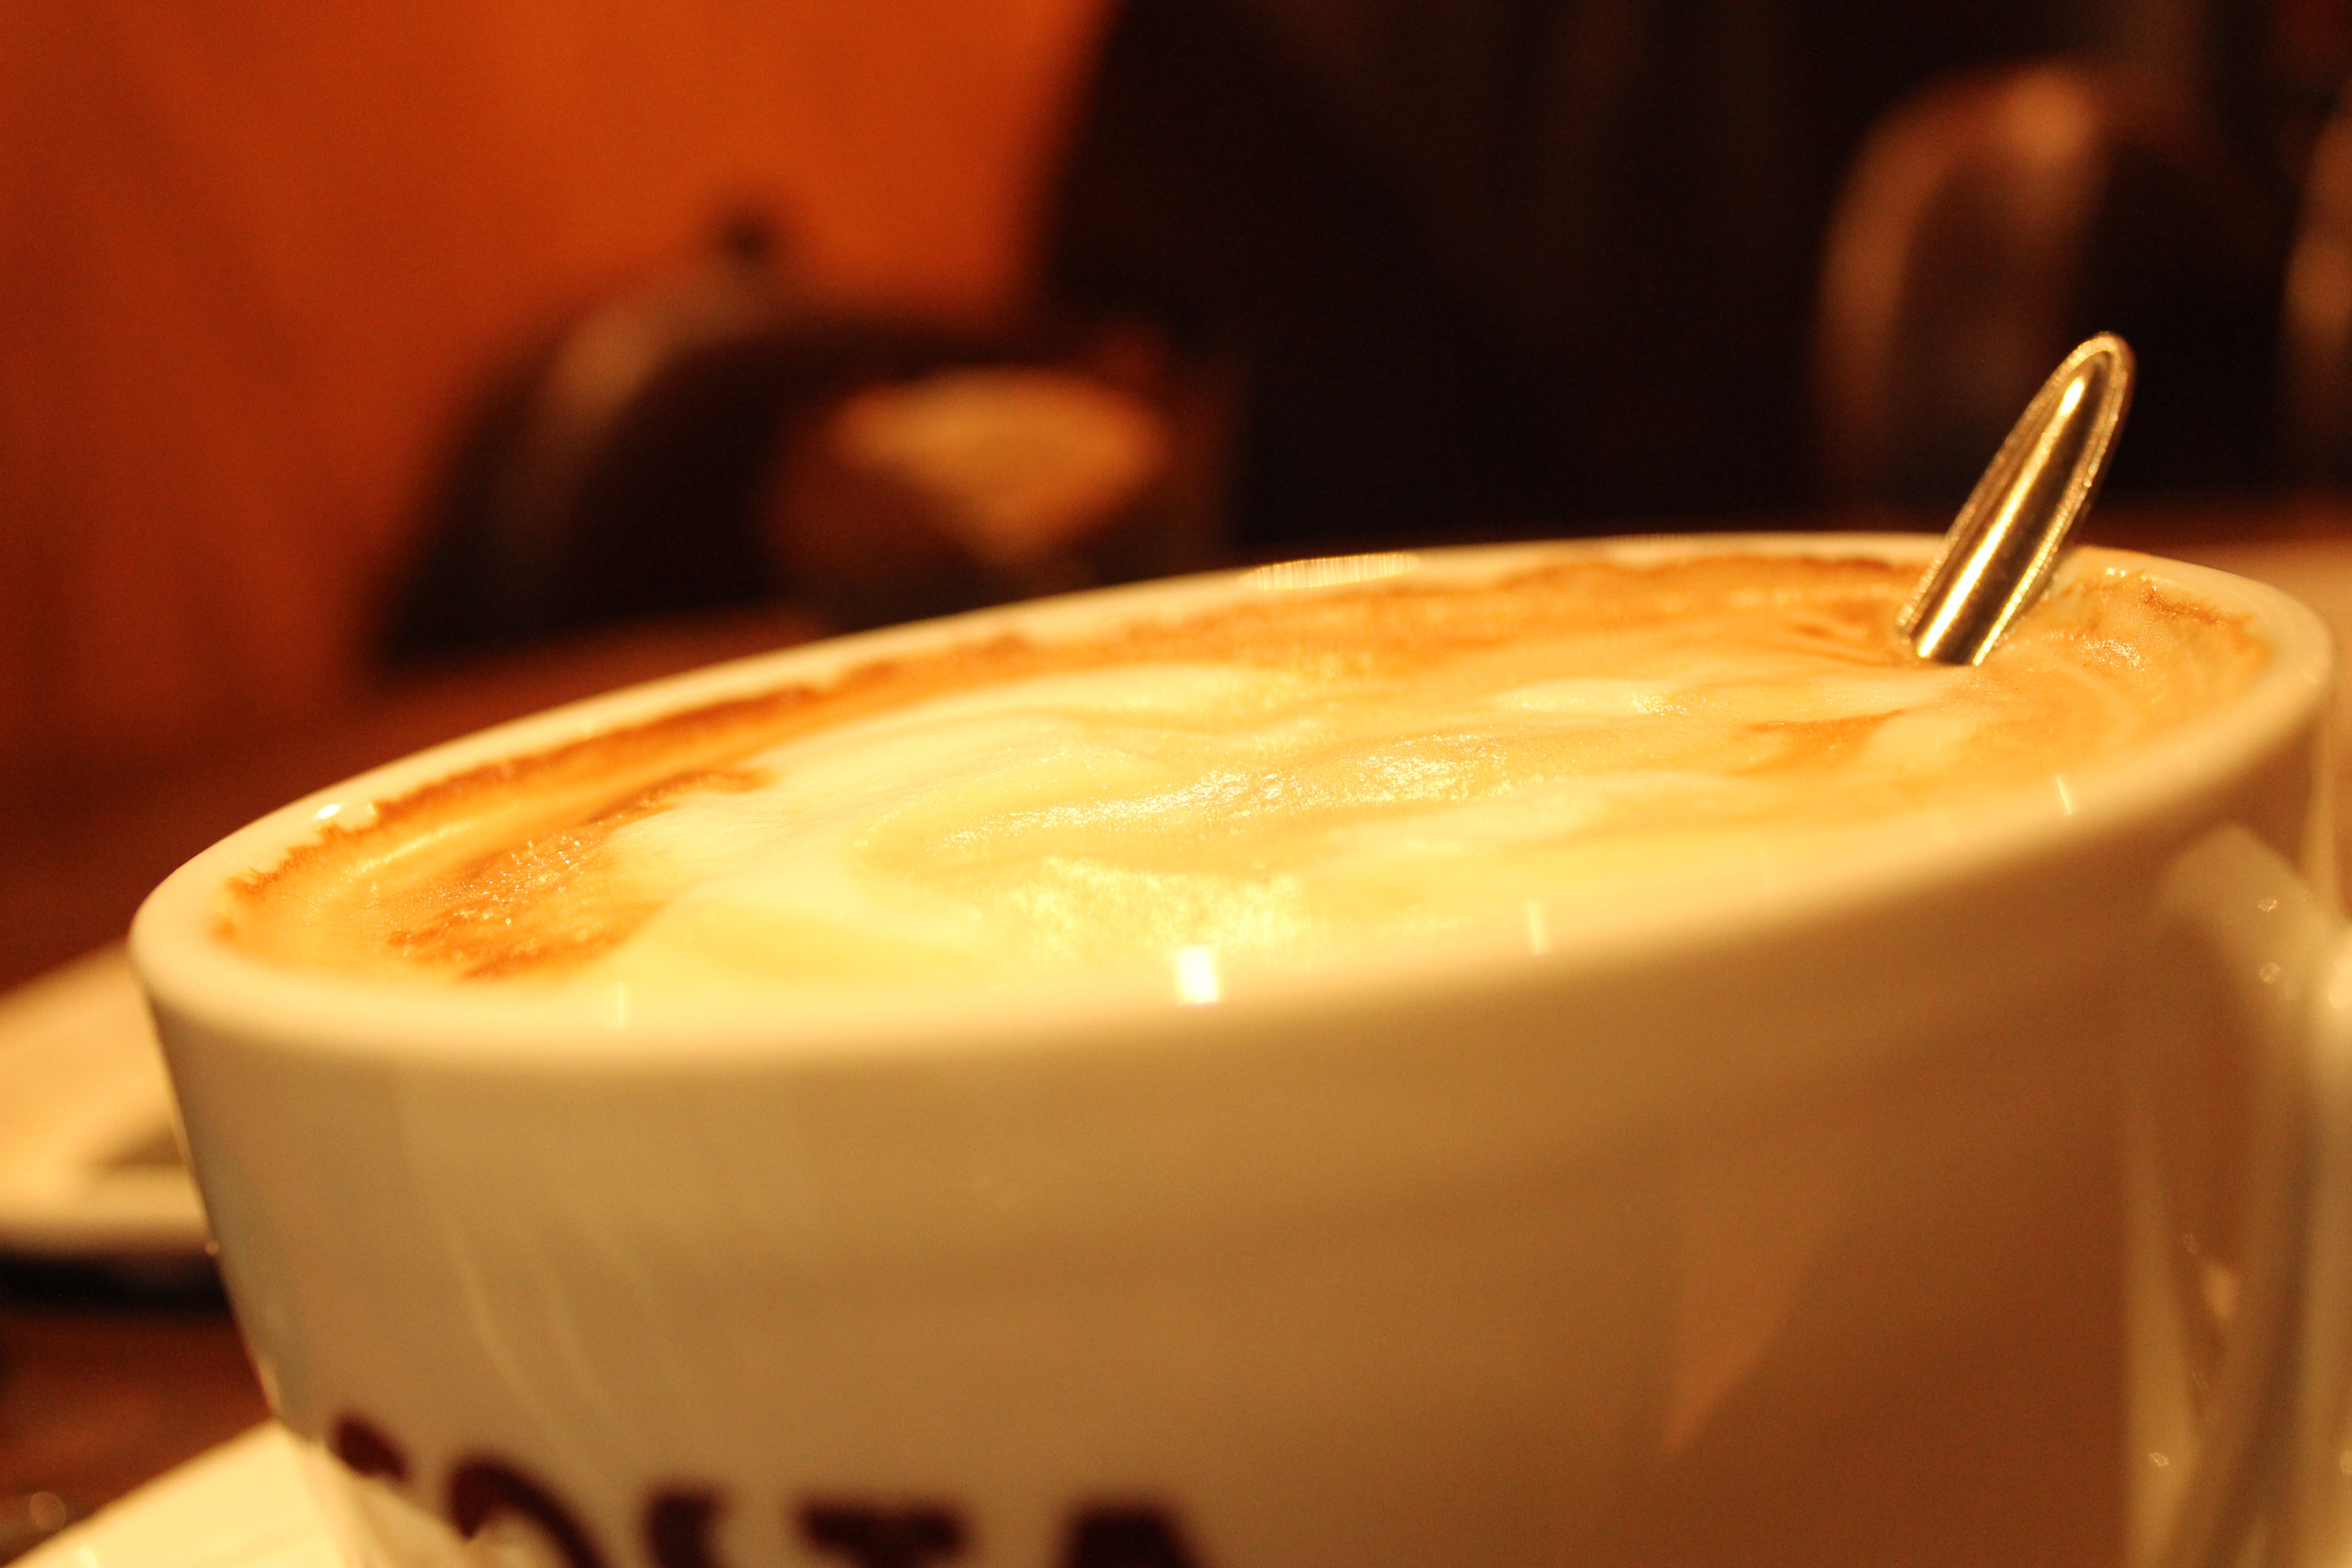
coffee, latte, cappuccino, dish, food, drink, dessert, flavor, caf au lait, caff macchiato, hong kong style milk tea